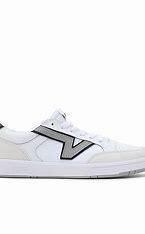
Brand: Vans
Model: Lowland Cc